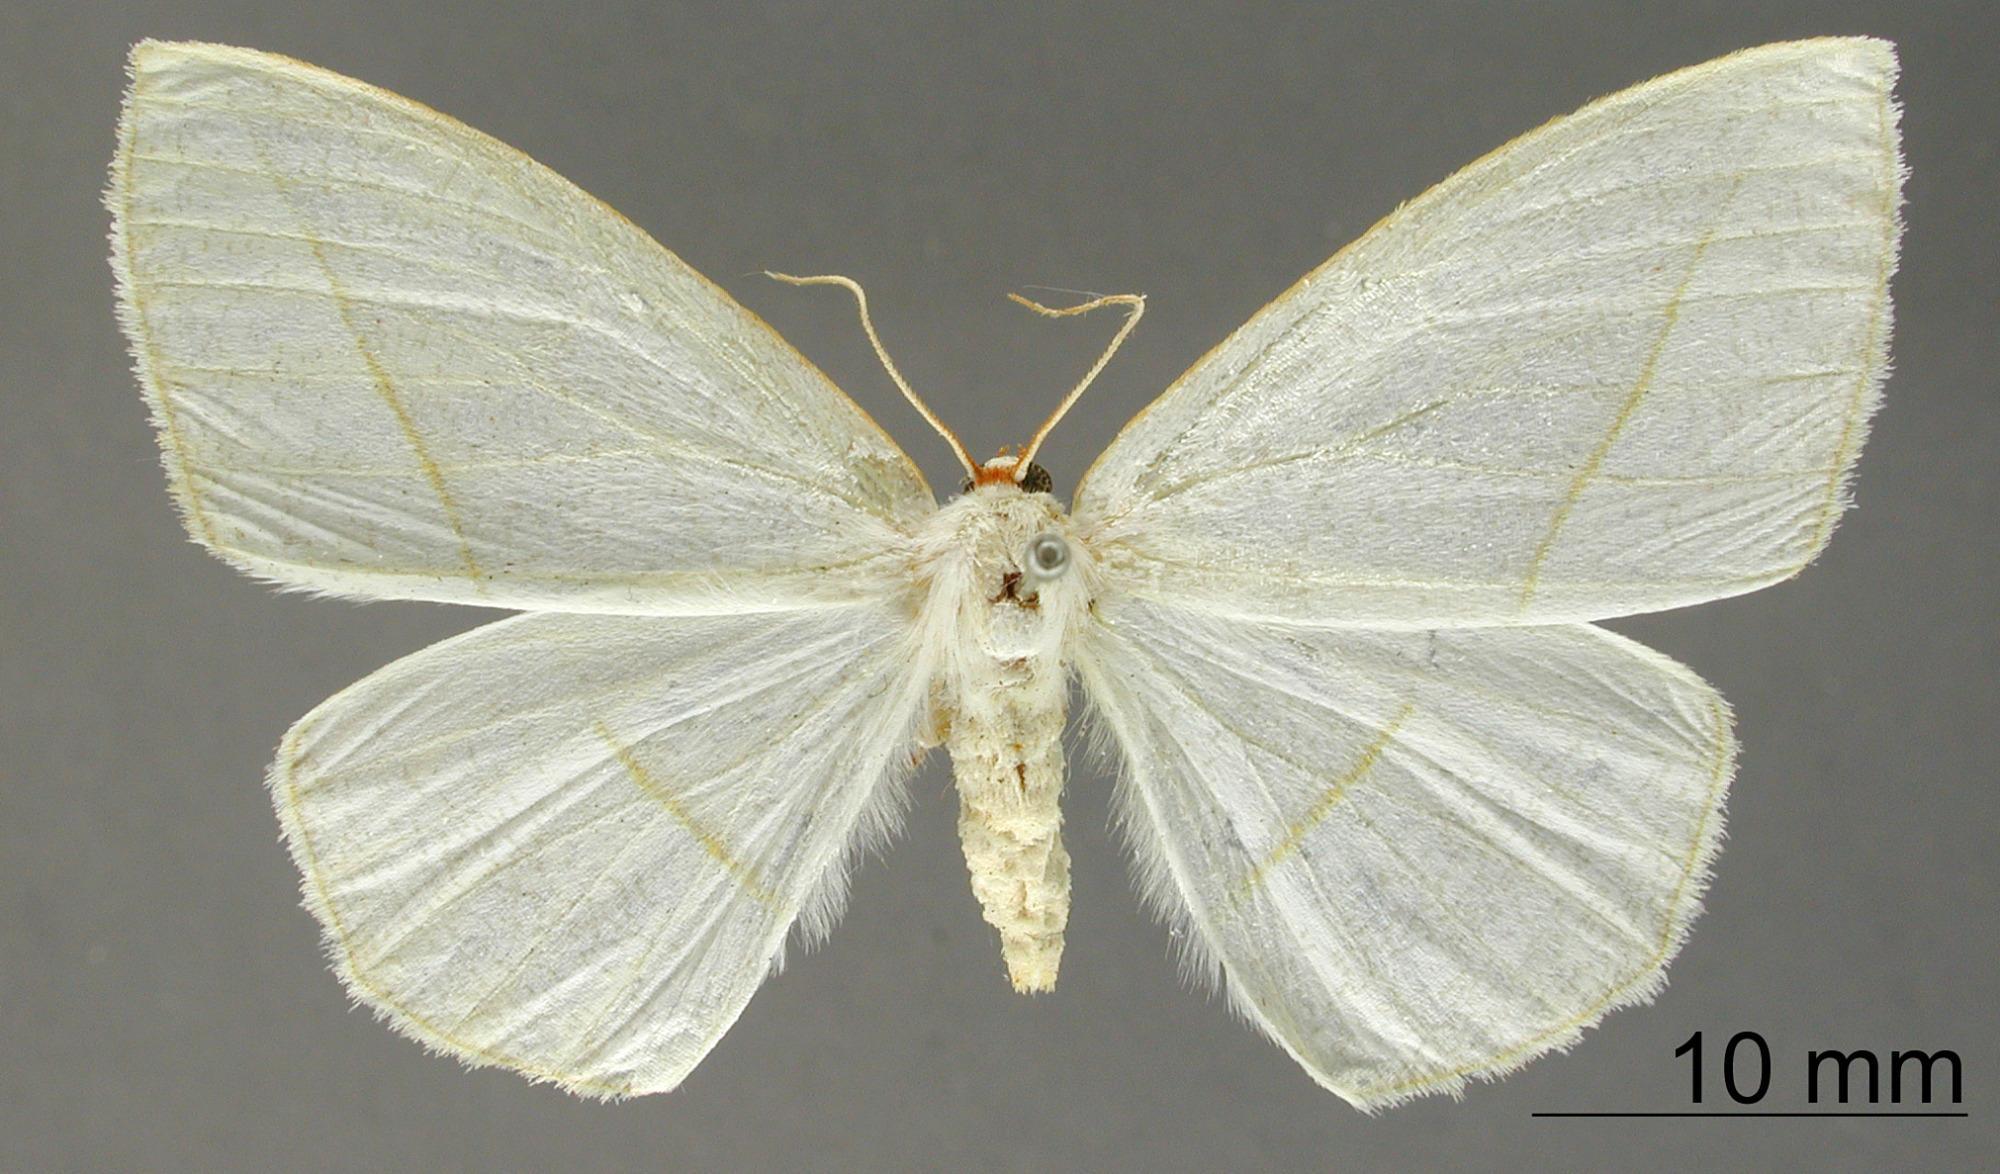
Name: Leuculopsis intermedia
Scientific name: Leuculopsis intermedia Warren, 1906
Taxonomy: Animalia, Arthropoda, Insecta, Lepidoptera, Geometridae, Ennominae
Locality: Jalapa, Mexico, Mexico